Still engine

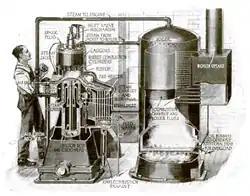
Still engine installation: "The explosion of the charge drives the piston down. Steam pressure on the other side then drives the piston up".

In 1924 Scotts Shipbuilding and Engineering Company of Greenock, Scotland, put a diesel-fuelled marine version, the Scott-Still regenerative engine, into production, with the first pair of engines installed in the twin-screw M. V. "Dolius", of the Blue Funnel Line. The trial was successful and in 1928 Blue Funnel commissioned a larger and faster ship, the "Eurybates", with this propulsion system. However the requirement to carry marine engineering officers certified with both steam and motor qualifications, meaning extra crew members and wages, and the extra complexity with consequent higher maintenance costs, offset the fuel savings and conventional diesel engines were later installed in their place.